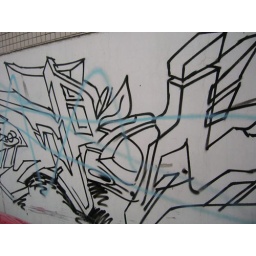
graffiti on a wall in this one street in tainan city, taiwan